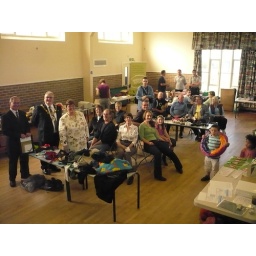
Giveaway Day, attended by the Mayor. Photo shows tables and chairs in 10:10 formation!